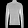
Label: Pullover